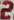
Number: 2